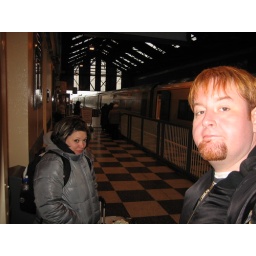
At the train station in Galway after the morning ferry from Inishmore to Roseaveel, then bus back to Galway.